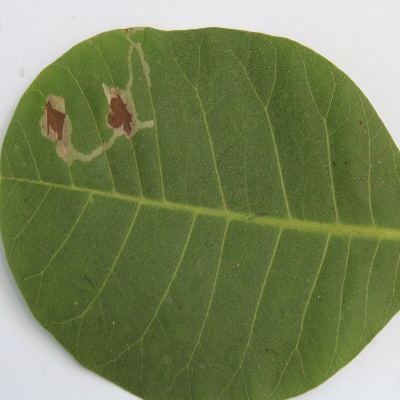
Crop: Cashew
Condition: leaf miner